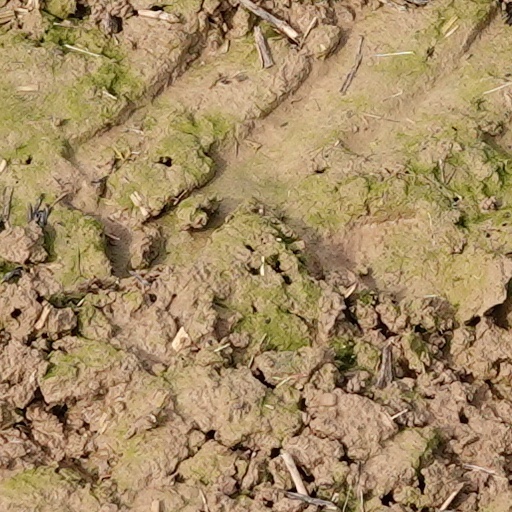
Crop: wheat